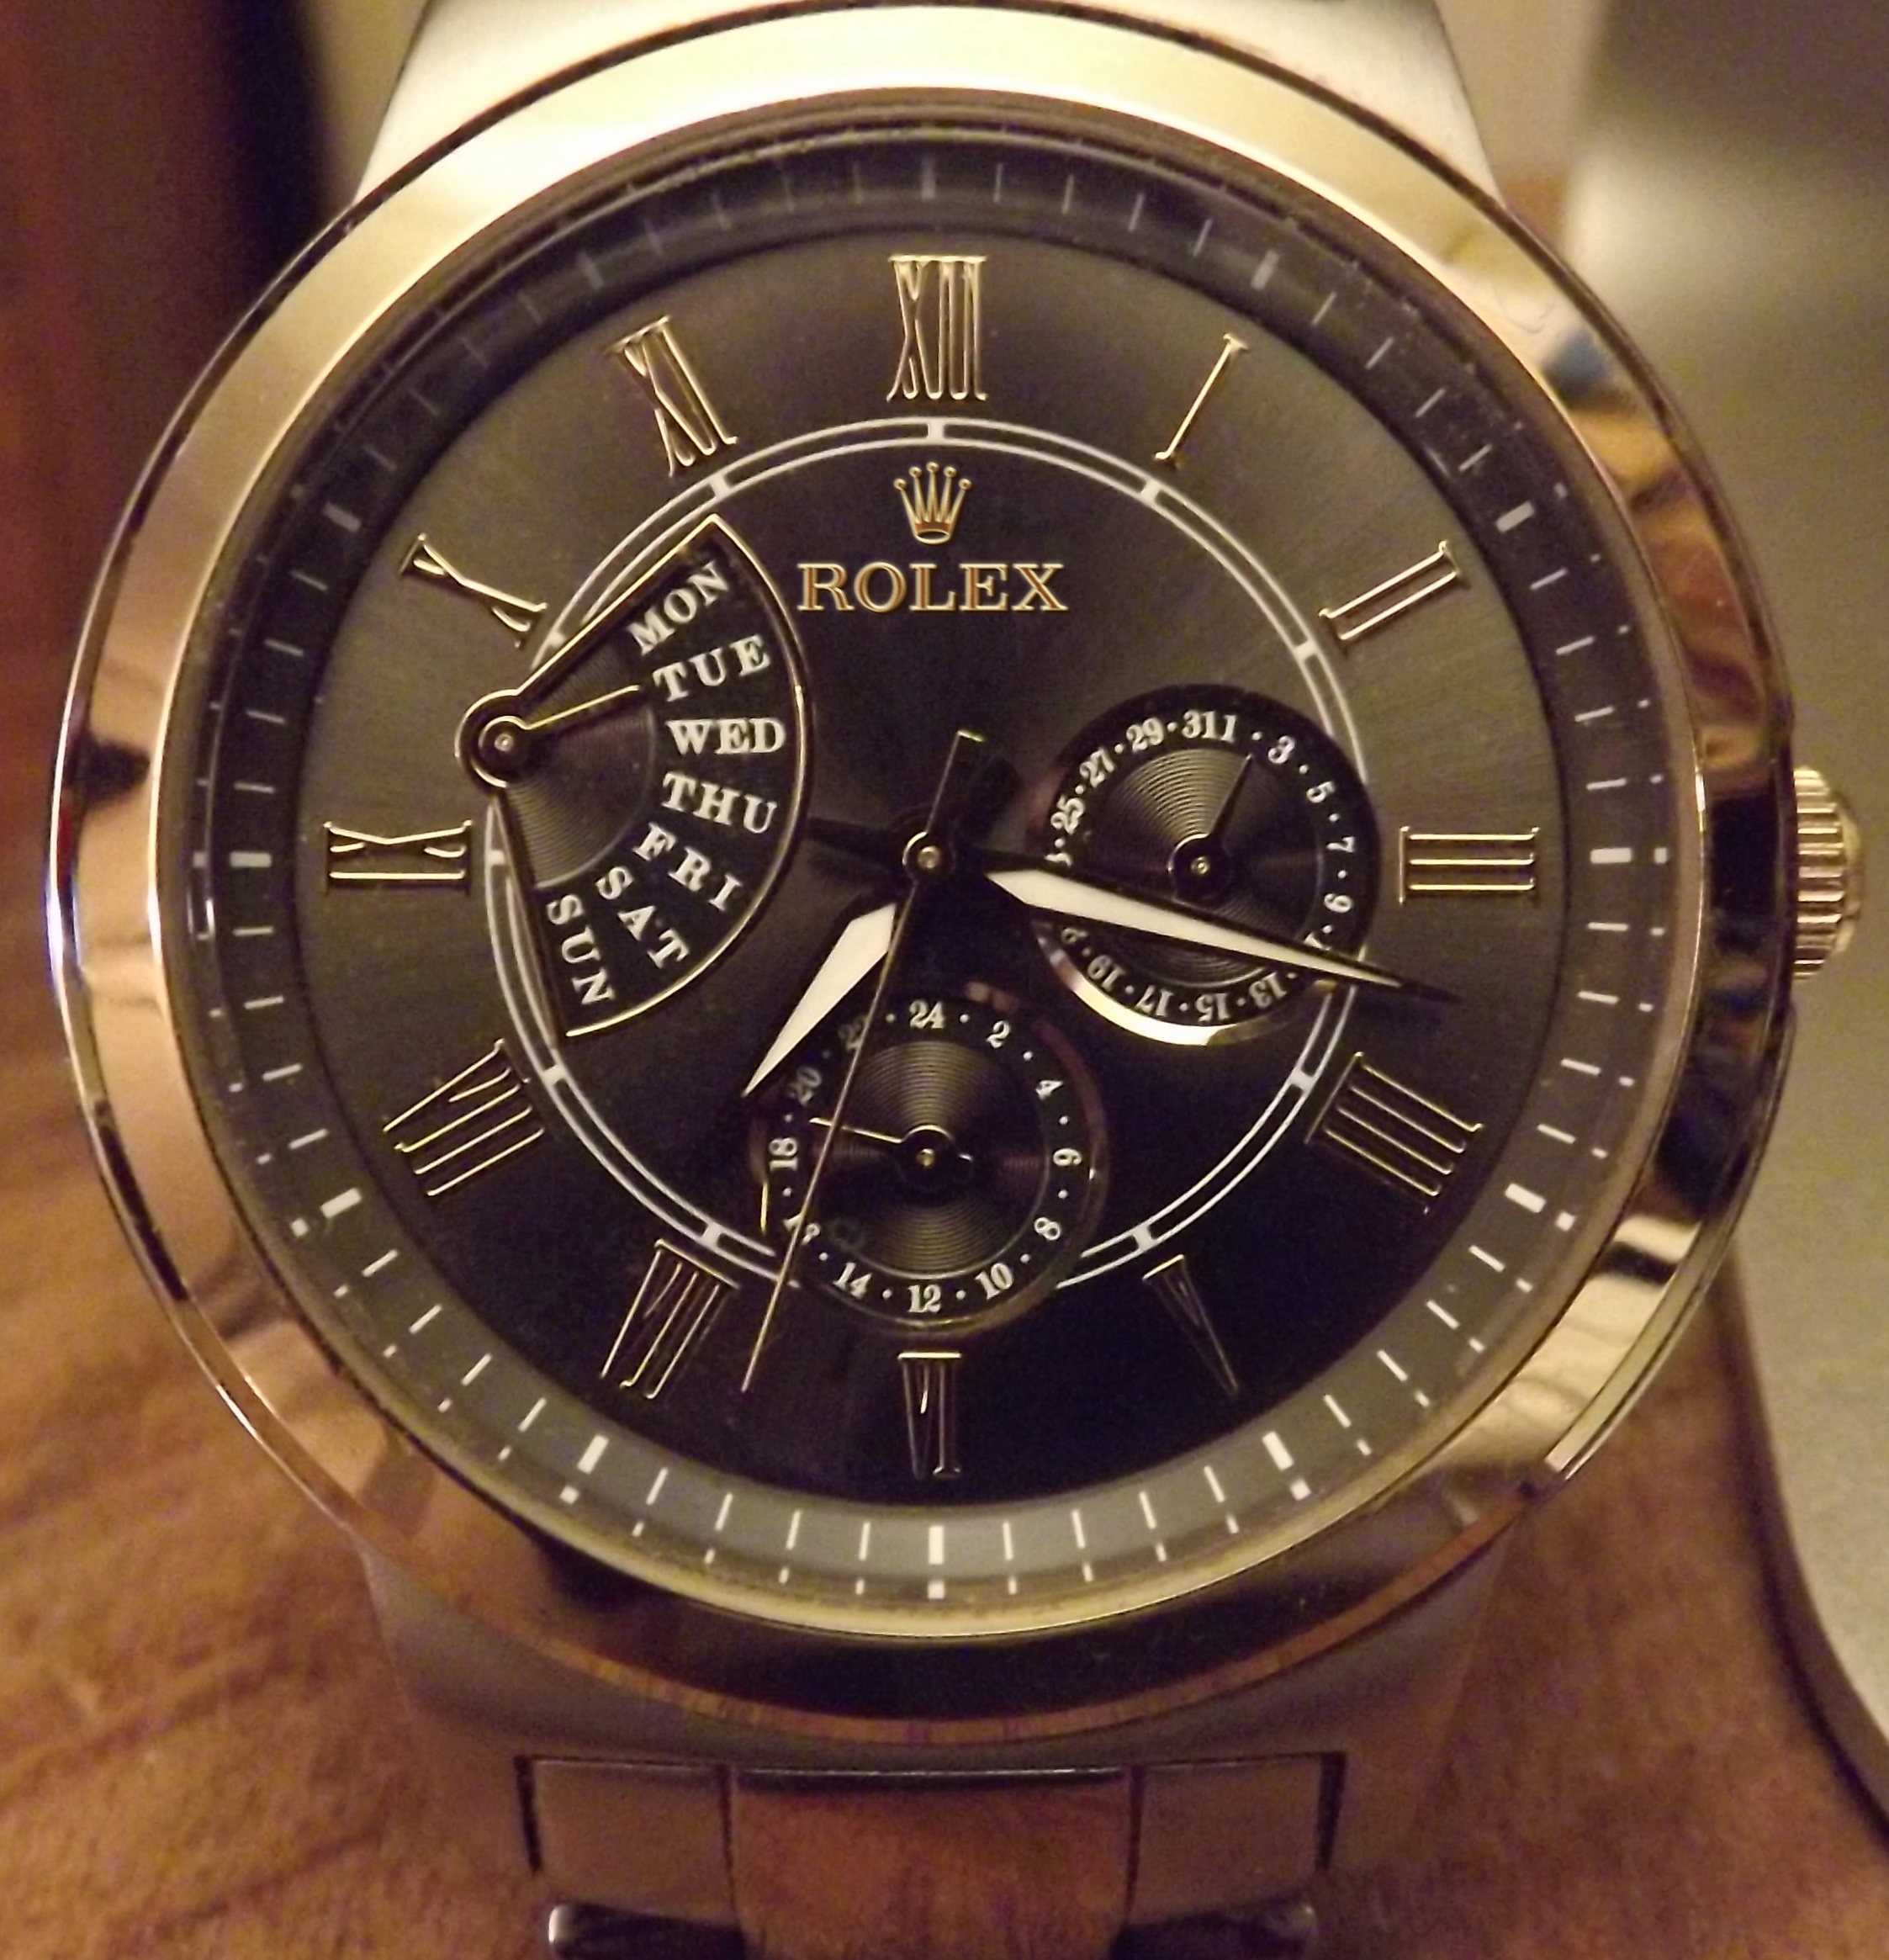
watch, hand, technology, clock, time, wristwatch, strap